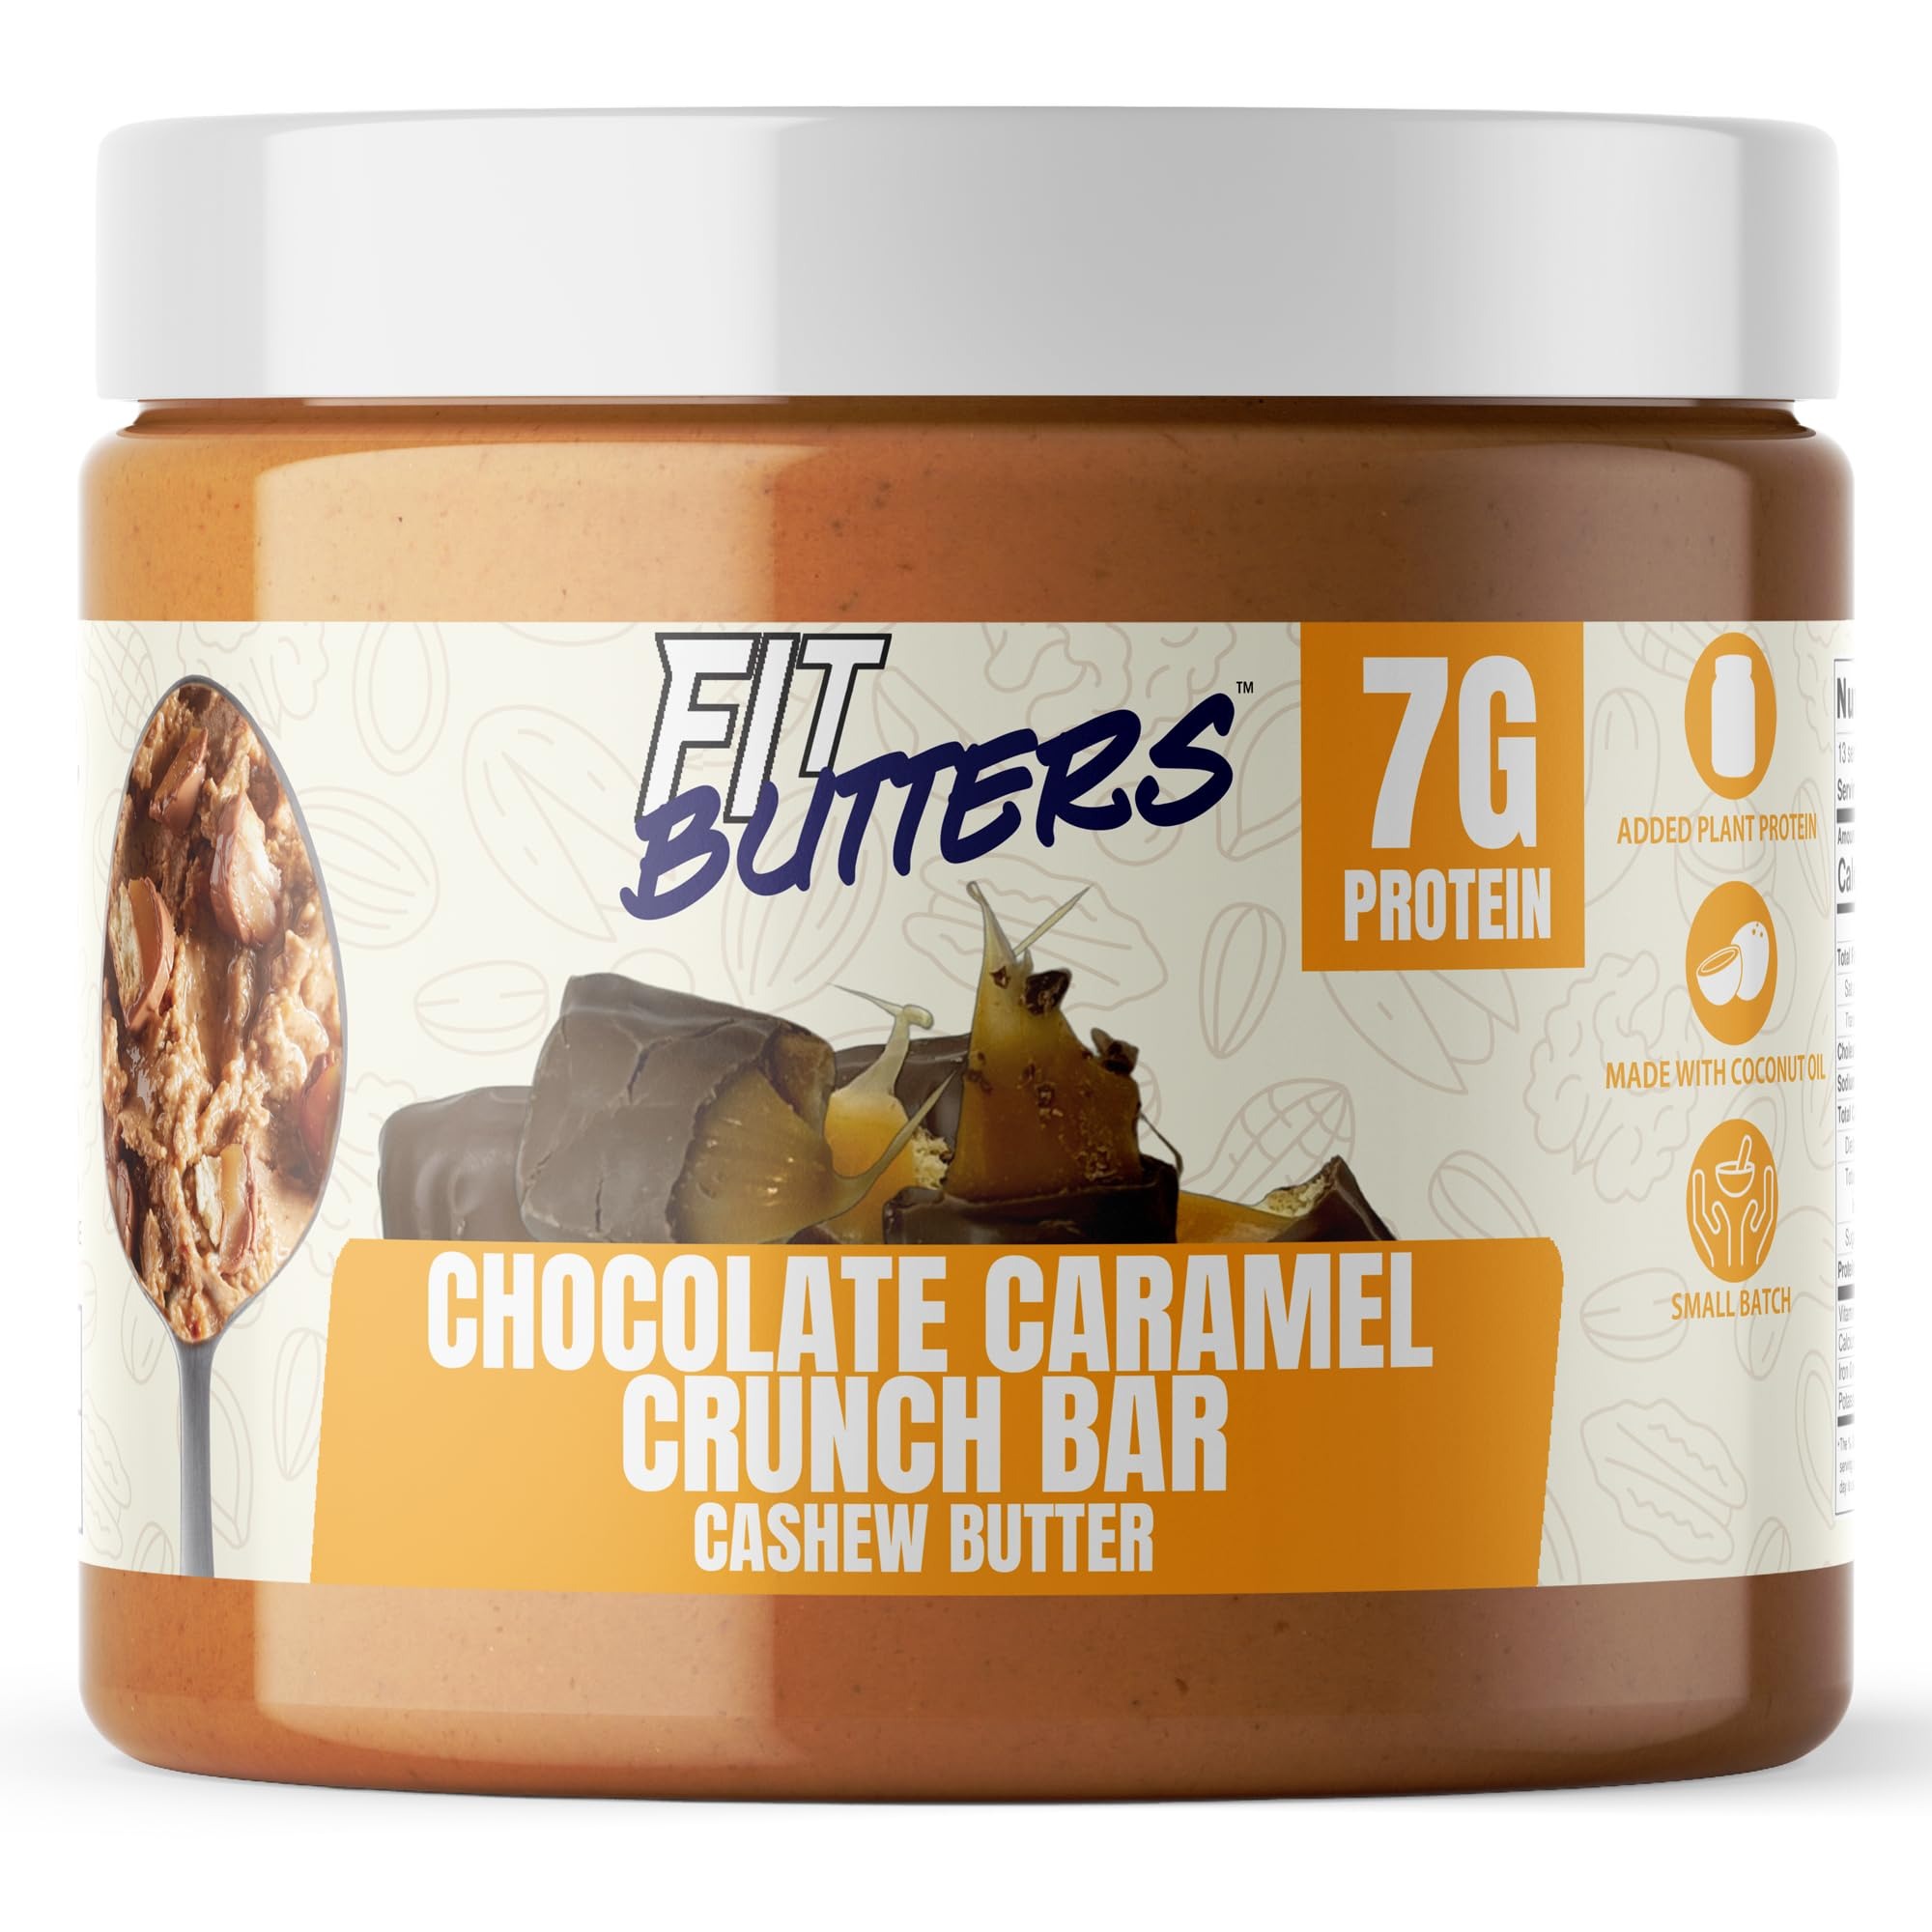
Item Name: Fit Butters Chocolate Caramel Crunch Bar Cashew Butter Spread - Added Protein and Coconut Oil, Low Carb, Low Sugar, Complete Protein Dessert Flavored Nut Butter
Bullet Point 1: CHOCOLATE CARAMEL CRUNCH BAR CASHEW BUTTER SPREAD is if you took a carton of Twix, crushed them up and ate them off a spoon...except much more healthy! Real chocolate, real caramel and real Twix makes this cashew butter unmatched in terms of flavor and experience.
Bullet Point 2: DRY ROASTED CASHEWS make for better nut butters. Unlike the "other" guys, we do not roast our nuts in oil. We dry roast them and then add coconut oil for healthy fats.
Bullet Point 3: COCONUT OIL added for healthier fats and better flavor. Coconut oil is a natural source of MCTs which are easier for the body to digest. MCTs are also known to stimulate fat burning, thyroid function and energy production. Less oil separation too!
Bullet Point 4: PLANT PROTEIN infused for a complete protein source and an unmatched flavor. Chocolate Caramel Crunch Bar Cashew Butter uses a Chocolate Caramel Candy Bar vegan protein to infuse flavor into the base of the butter and bring in a complete amino acid profile to give you protein that will work hard for you.
Bullet Point 5: REAL TWIX added to every jar! We top every jar of Chocolate Caramel Crunch Bar Cashew Butter Spread with real Twix pieces to make you feel like you’re actually eating a real Twix bar! Chocolate, caramel and Twix...c'mon now, what's not to love?!
Bullet Point 6: MADE IN SMALL BATCHES at 100 jars at a time. FIt Butters is a small business that is locally owned and operated in Minneapolis, MN. Our small batch process allows us to perfect each and every jar!
Bullet Point 7: FIT BUTTERS: PROTEIN NUT BUTTER, PROTEIN PEANUT BUTTER, PROTEIN ALMOND BUTTER, PROTEIN CASHEW BUTTER
Product Description: CHOCOLATE CARAMEL CRUNCH BAR CASHEW BUTTER SPREAD is if you took a carton of Twix, crushed them up and ate them off a spoon...except much more healthy! Real chocolate, real caramel and real Twix makes this cashew butter unmatched in terms of flavor and experience. DRY ROASTED CASHEWS make for better nut butters. Unlike the "other" guys, we do not roast our nuts in oil. We dry roast them and then add coconut oil for healthy fats. COCONUT OIL added for healthier fats and better flavor. Coconut oil is a natural source of MCTs which are easier for the body to digest. MCTs are also known to stimulate fat burning, thyroid function and energy production. Less oil separation too! PLANT PROTEIN infused for a complete protein source and an unmatched flavor. Chocolate Caramel Crunch Bar Cashew Butter uses Ambrosia Collective's Planta Chocolate Caramel Candy Bar to infuse flavor into the base of the butter and bring in a complete amino acid profile to give you protein that will work hard for you. REAL TWIX added to every jar! We top every jar of Chocolate Caramel Crunch Bar Cashew Butter Spread with real Twix pieces to make you feel like you’re actually eating a real Twix bar! Chocolate, caramel and Twix...c'mon now, what's not to love?! MADE IN SMALL BATCHES at 100 jars at a time. FIt Butters is a small business that is locally owned and operated in Minneapolis, MN. Our small batch process allows us to perfect each and every jar!
Value: 16.0
Unit: Ounce

Price: 15.49